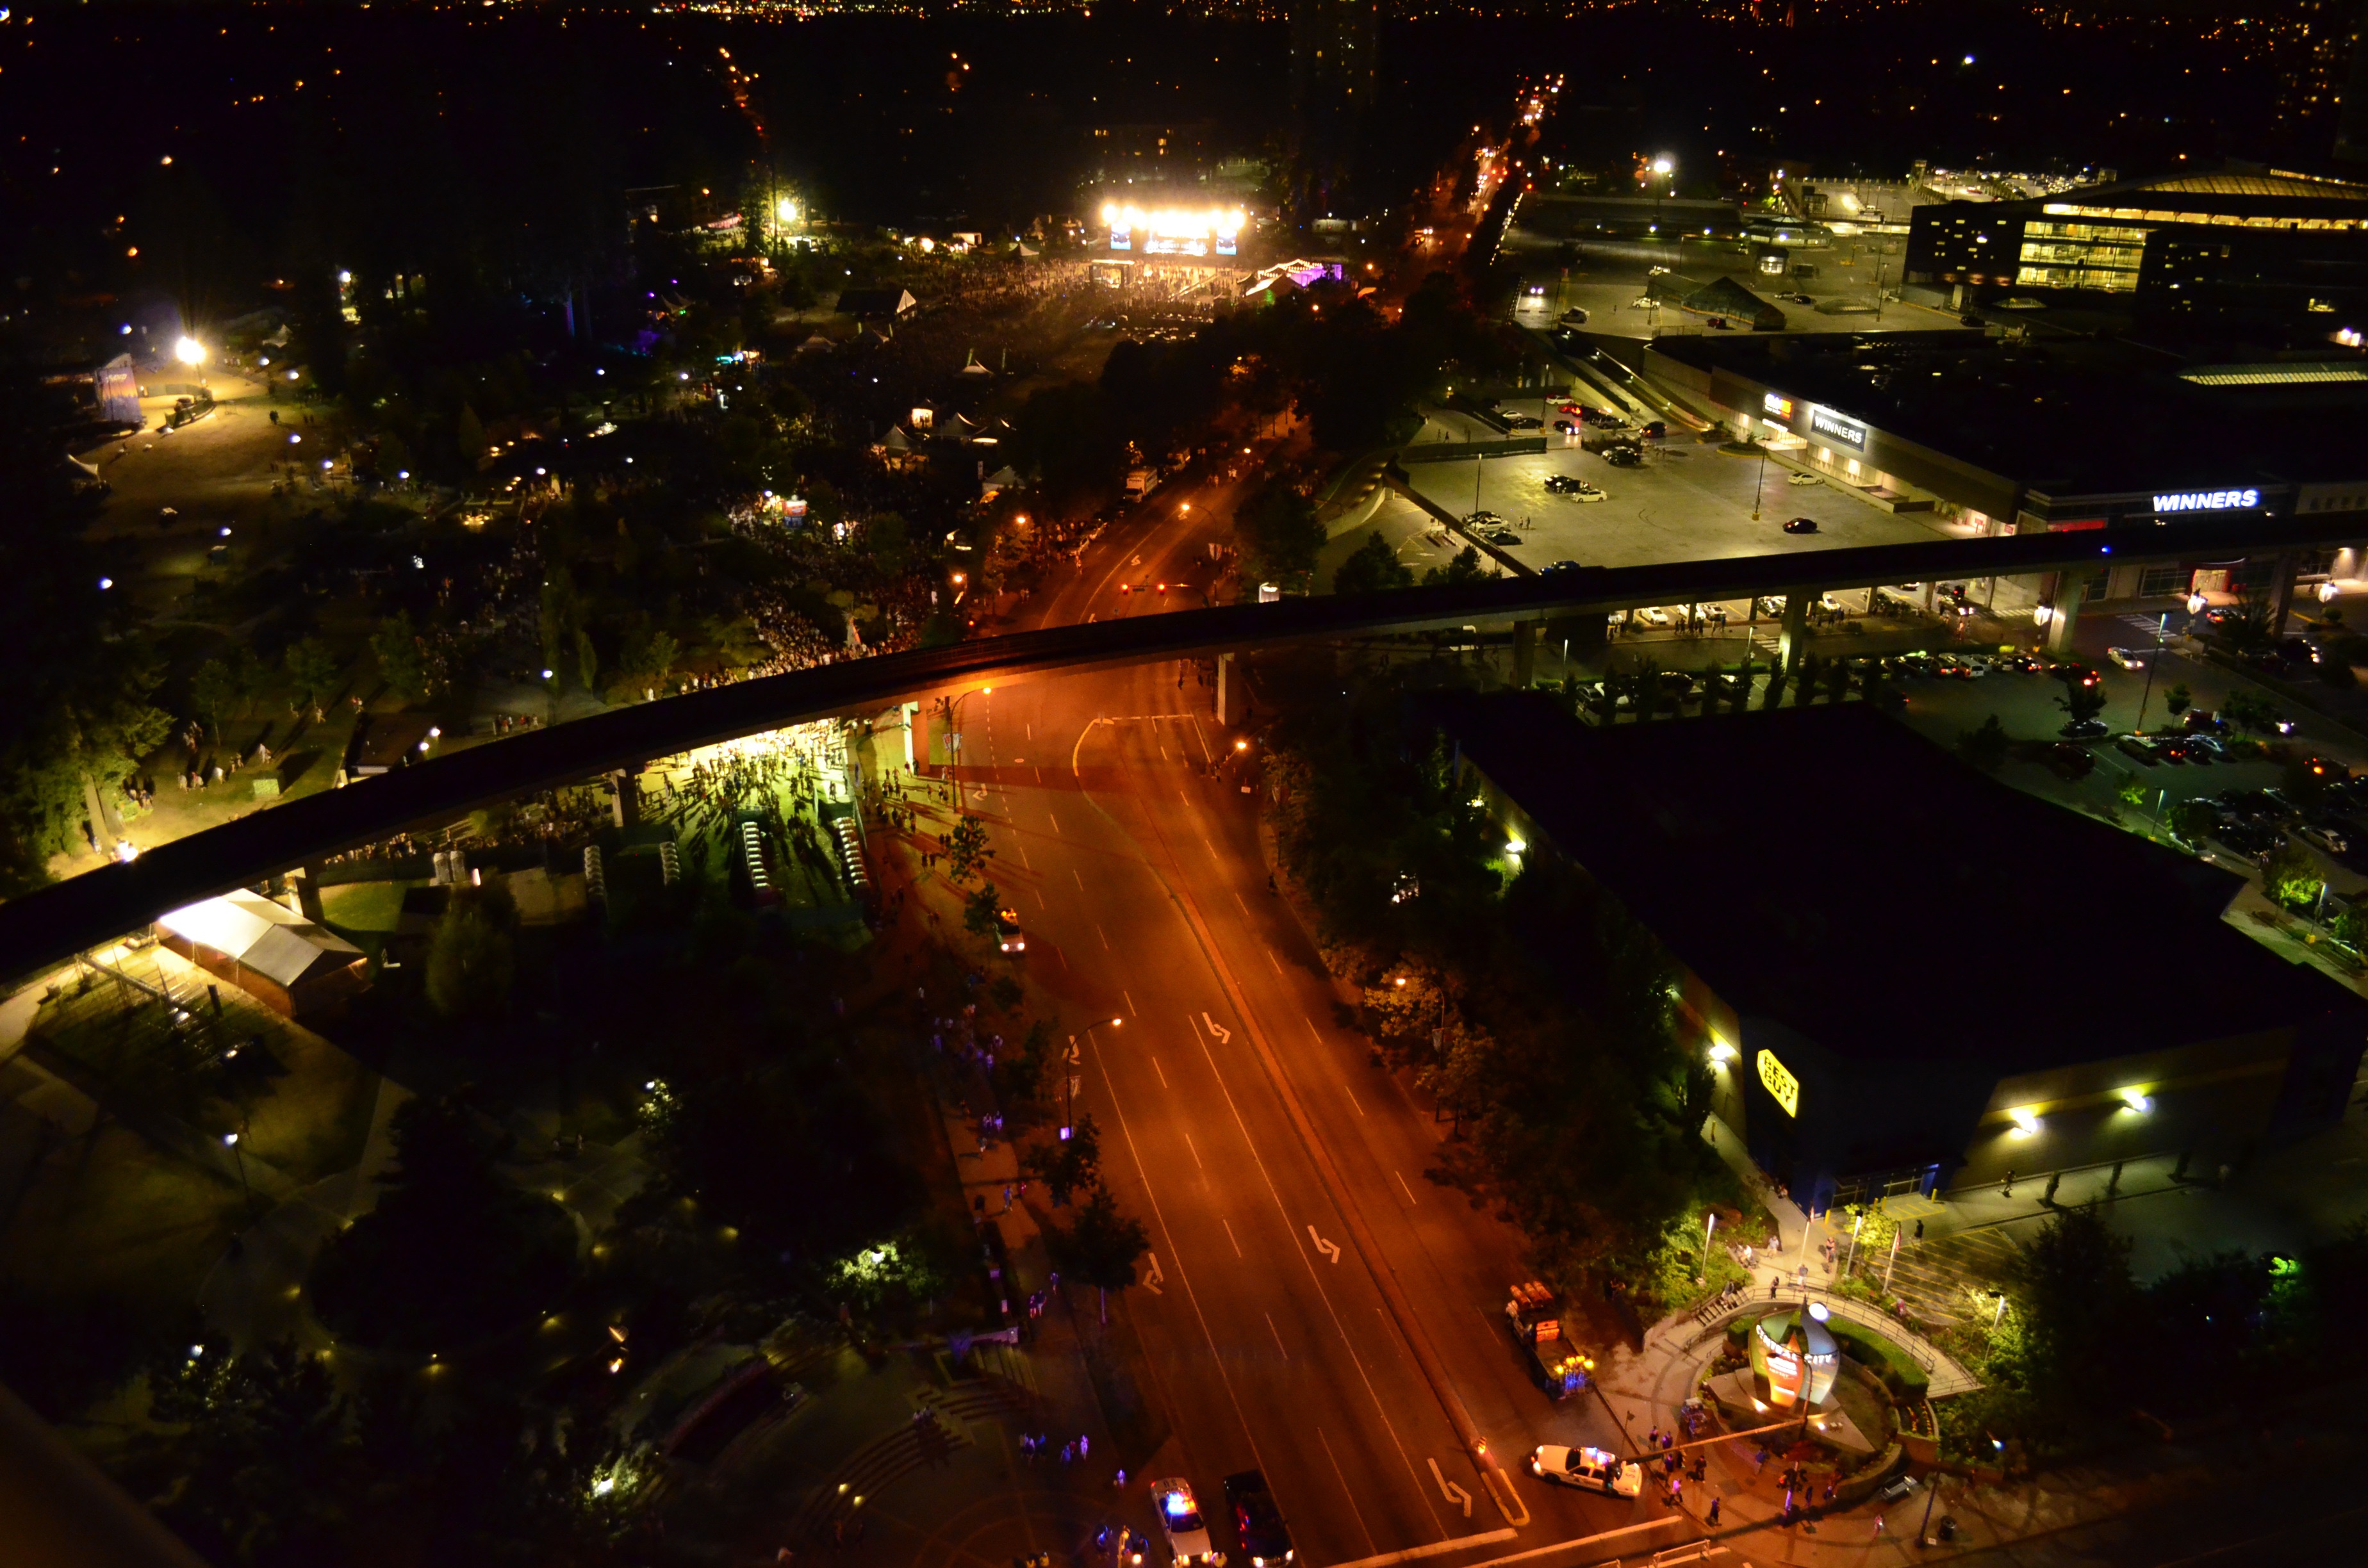
light, night, sunlight, cityscape, dusk, evening, reflection, darkness, screenshot